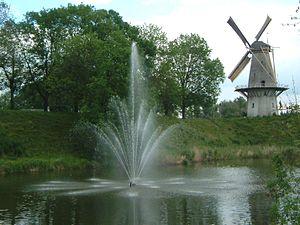
Cet article recense les moulins à vent de la province de Brabant-Septentrional, aux Pays-Bas.
Le Pays de Heusden et d'Altena est une région naturelle néerlandaise, située dans le nord-ouest de la province du Brabant-Septentrional.